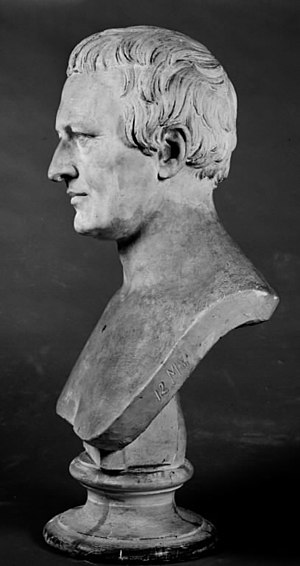
Andreas Marschall
Andreas Marschall var pianofortefabrikant.